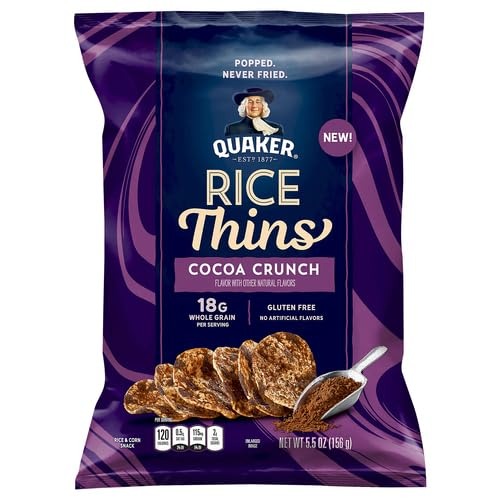
Item Name: Cocoa Crunch Rice Thins 5.5oz
Value: 5.5
Unit: Ounce

Price: 12.34